Answer in natural language. Consider the 3D positions of the objects in the scene and not just the 2D positions in the image. Is the centerpoint of  Doorway at a higher height than lshaped black countertop? Choose between the following options: no or yes
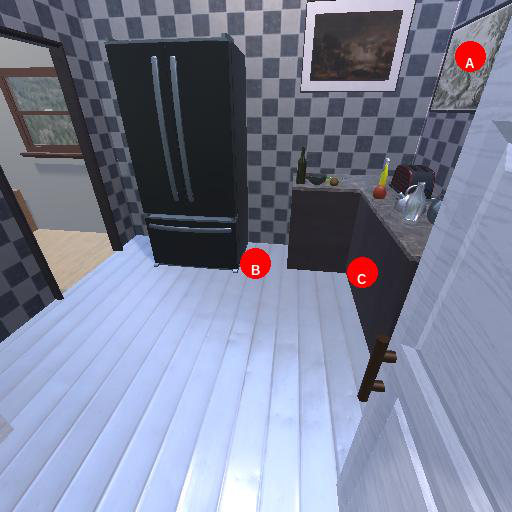
<answer>no</answer>